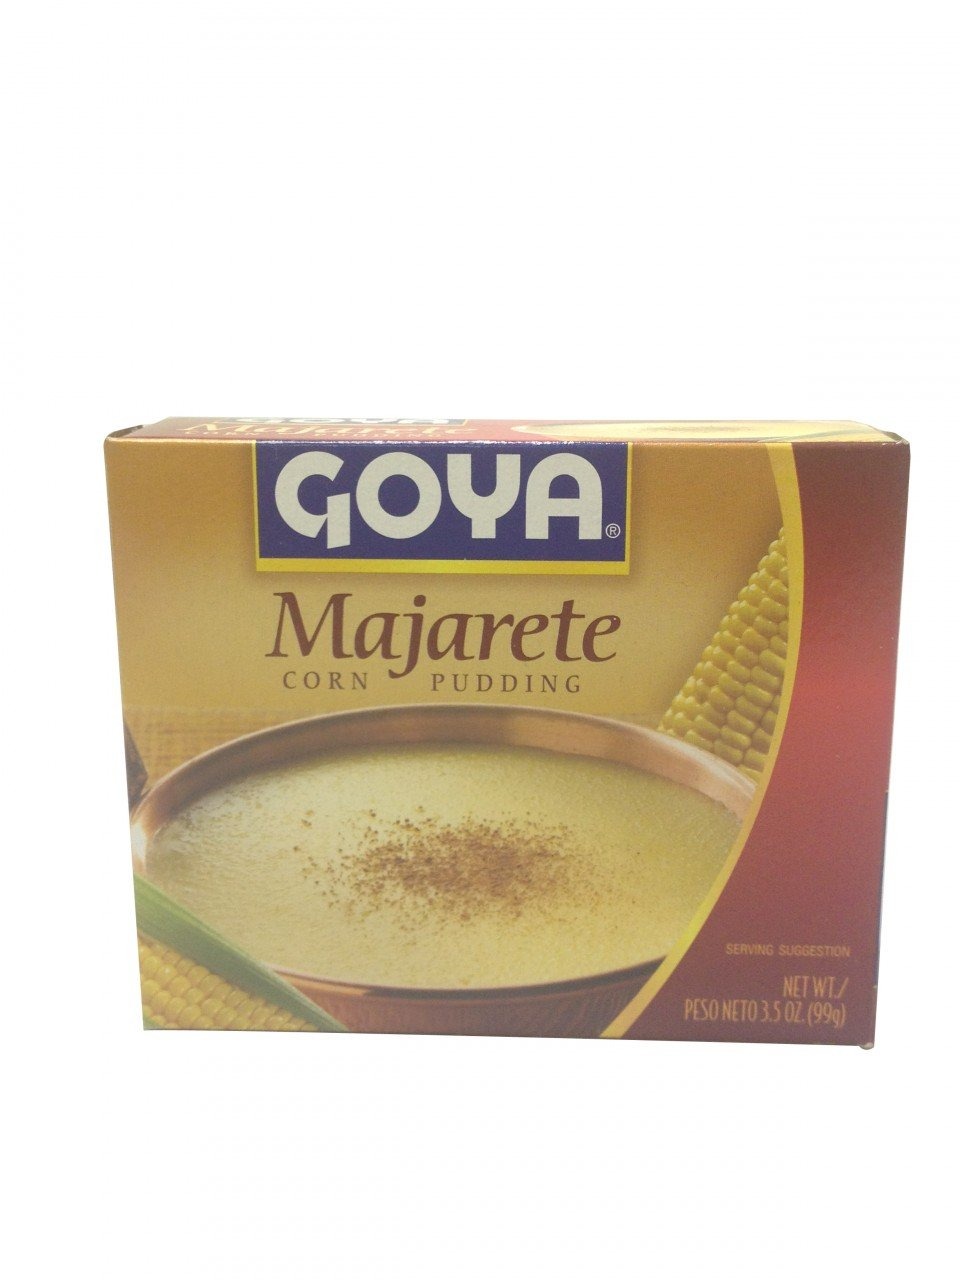
Item Name: Goya Majarete Corn Pudding
Product Description: Goya Majarete Corn Pudding. A traditional Latino dessert. This corn pudding is simple and quick to prepare, just add milk. It is a wonderful dessert to have with some coffee with its nice mix between the sweet corn and the tropical coconut. It will please your palate.
Value: 1.0
Unit: Count

Price: 6.99